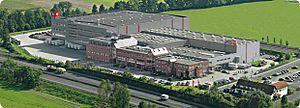
Engelbert Strauss GmbH & Co. KG, dont le siège est situé à Biebergemünd près de Francfort-sur-le-Main, est un fabricant, une entreprise de vente par correspondance et de commerce de détail de vêtements professionnels, de chaussures de travail et d'équipements de protection individuelle allemand.